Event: Nepal Earthquake
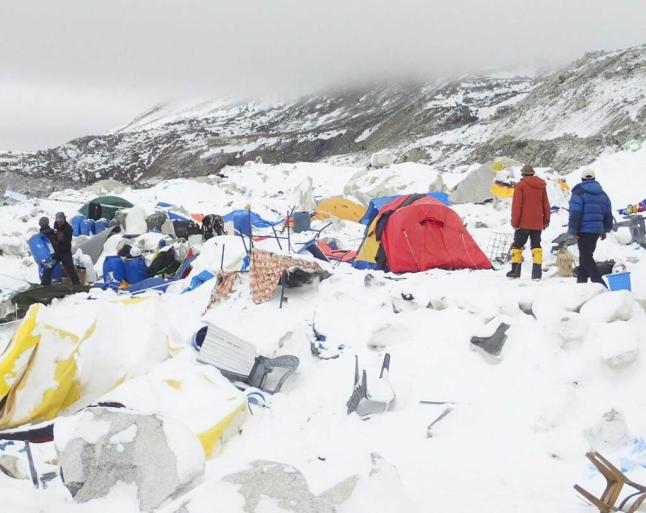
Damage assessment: damage